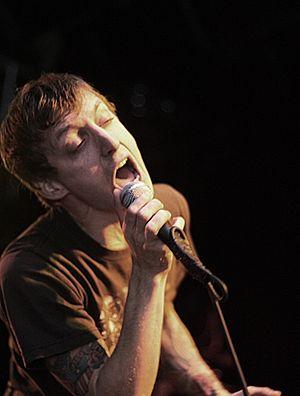
From Autumn to Ashes est un groupe de post-hardcore américain, originaire de Long Island, à New York. Leur premier album, Too Bad You're Beautiful, est publié en 2002, et se caractérise par une grande violence très hardcore, et des ambiances émotionnelles. Les incartades mélodiques sont bien là avec le morceau acoustique Chloroform Perfume, et les guitares sont lourdes et travaillées en solo. En 2003 sort The Fiction We Live qui consacre le groupe comme l'un des principaux combos emo. Signés chez le très populaire label indépendant Vagrant Records, ils intègrent dans ce nouveau disque beaucoup plus de chant, bien que leurs compositions restent violentes.